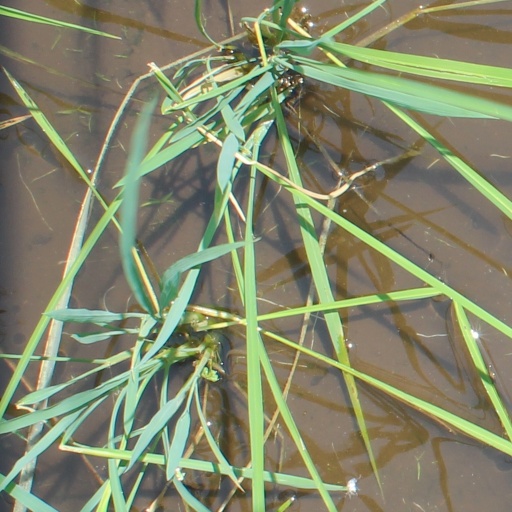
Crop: rice